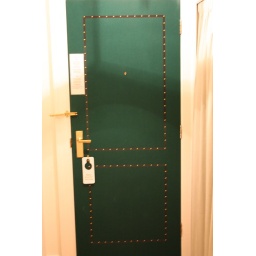
green felt room door - another oddity in the Valkyrie room at Chatsworth Hotel